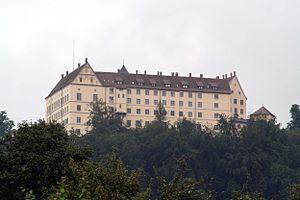
Le château de Heiligenberg est situé sur la commune de Heiligenberg au nord du lac de Constance dans la région du Bade-Wurtemberg, sur un plateau à 730 m d'altitude.